I-Shine Talent Camp

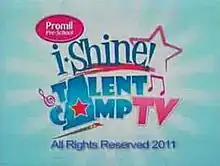
Title card

i-Shine Talent Camp is a Philippine television reality competition show broadcast by GMA Network and ABS-CBN. It premiered on June 12, 2011. The show concluded on August 9, 2014 with a total of four seasons and 29 episodes.